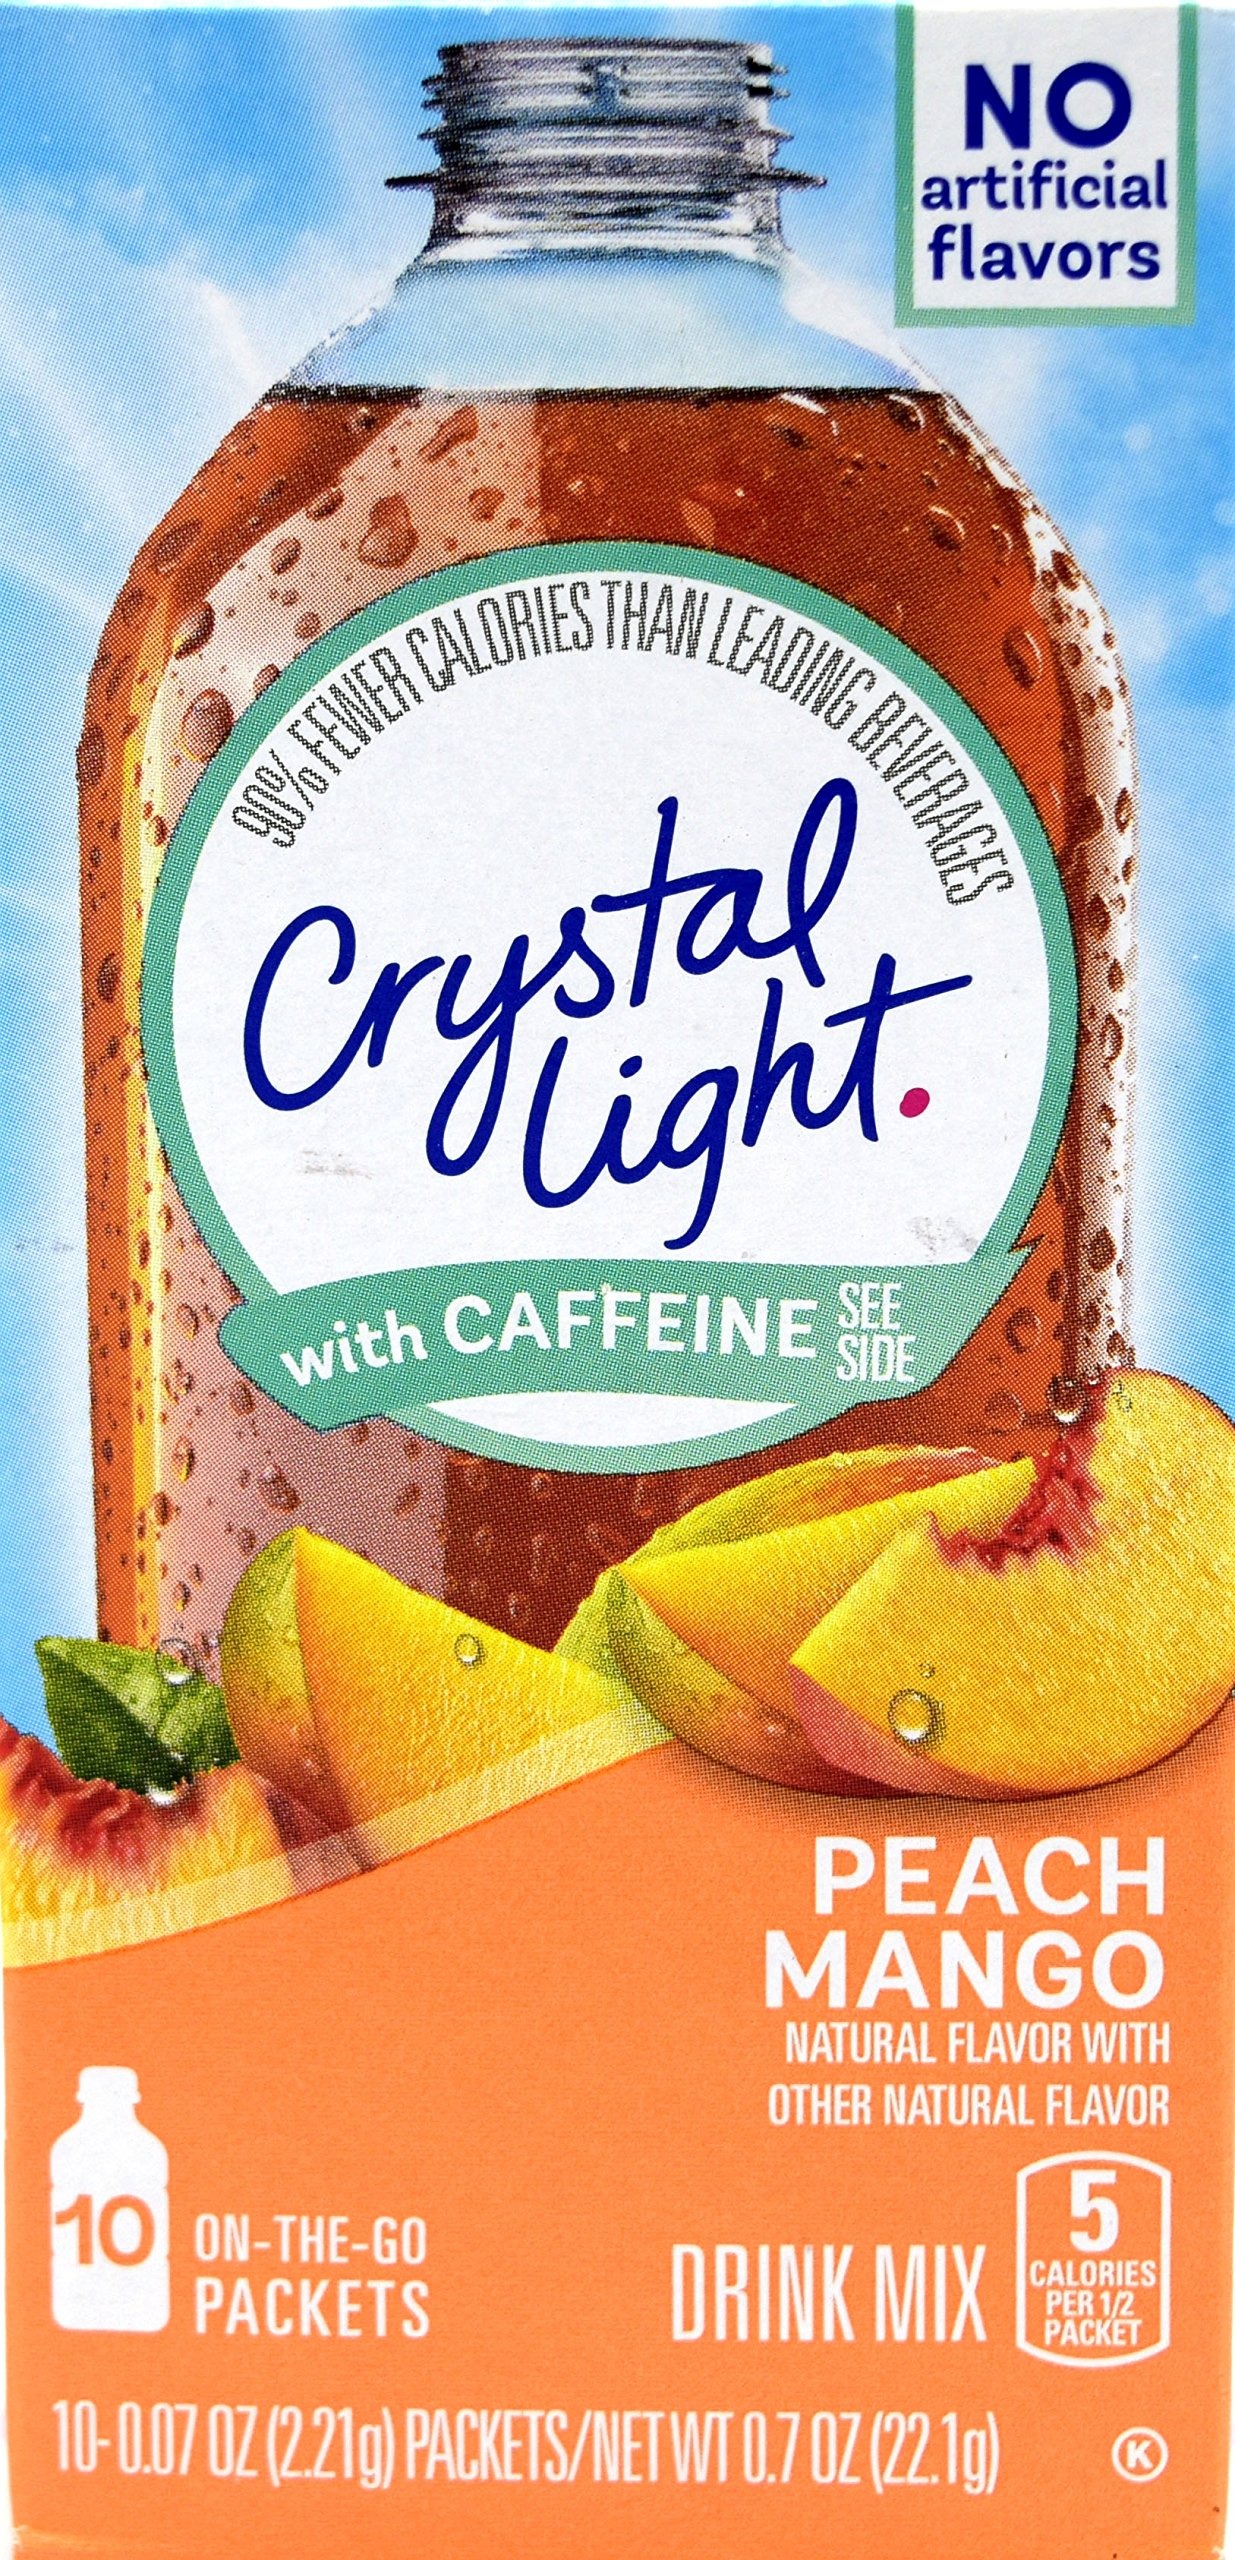
Item Name: Crystal Light On The Go Peach Mango With Caffeine Drink Mix, 10-Packet Box (Pack of 18)
Bullet Point 1: Each Box Contains 10 Individual Packets that You Mix with Up to 16.9 Fluid Ounces (500 ml) of Water
Bullet Point 2: Each 8 Ounce (237 ml) Serving Contains 5 Calories and 30 mg Caffeine (60 mg Caffeine Per Packet)
Bullet Point 3: Low in Sodium and Sugar Free
Bullet Point 4: Gluten Free and Kosher
Bullet Point 5: Crystal Light On The Go has 90% Fewer Calories than Leading Beverages
Product Description: Each Box Contains 10 Individual Packets that You Mix with Up to 16.9 Fluid Ounces (500 ml) of Water All for just 5 calories per serving., Ten 0.07 oz packets of Crystal Light Naturally Flavored Peach Mango On-The-Go Powdered Drink Mix with Caffeine. 60 mg. of caffeine per drink mix single packet for a boost of energy., Low in Sodium and Sugar Free Individual powder drink mix packets are ideal for adding peach mango flavor to a standard 16.9 fl. oz water bottle., Our powder drink mix singles are small and easy to pour for on-the-go convenience Empty the fruit drink single into your water bottle and shake for hydration anywhere., Crystal Light On The Go has 90% Fewer Calories than Leading Beverages 90 percent fewer calories than leading beverages; this product 5 calories, leading beverages 130 calories
Value: 18.0
Unit: Count

Price: 19.26